Mississippian shatter zone

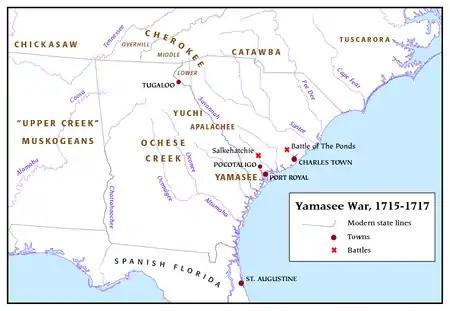
Southeastern tribes during the Yamassee War, 1715–1717.

The shattering of the chiefdoms dominating the southeast began with DeSoto's expedition in the 1540s and continued through the ravages of war, slavery, and smallpox until about 1730 by which time none of the Mississippian chiefdoms survived. Although many of the customs of the Mississippians continued, the peoples succeeding the Mississippians ceased building mounds and elevating their leaders to divine status. They simplified religious practices and became integrated into a trade system with European colonists exchanging deerskins and slaves for guns and other manufactured products. Indians began to practice a variety of occupations: "guide, translator, mercenary, postal rider, horse thief, slave catcher, prostitute, etc." The southeastern Indians adapted to new conditions. Mixed marriages and relationships between Indians and whites and Indians and Africans created people who moved between cultures and would often rise to positions of leadership in the coalescent societies that followed the demise of the Mississippians.